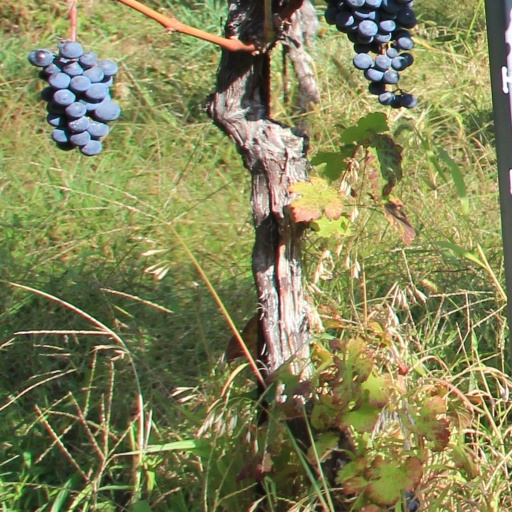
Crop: grape